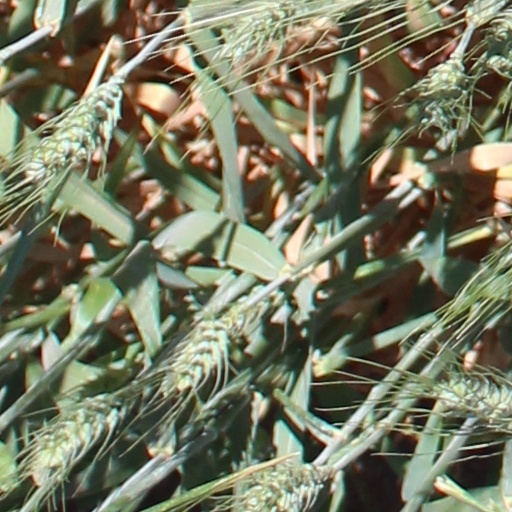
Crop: wheat